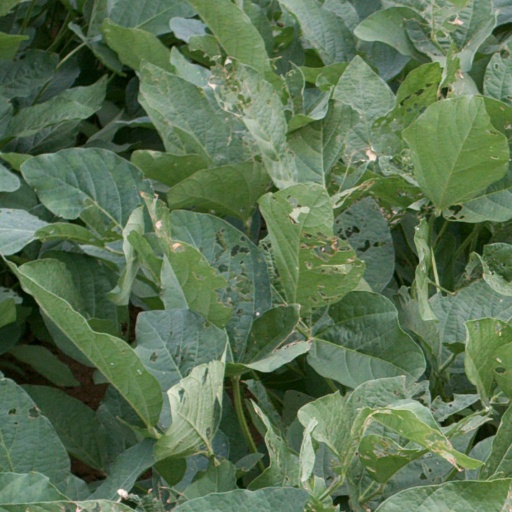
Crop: soybean